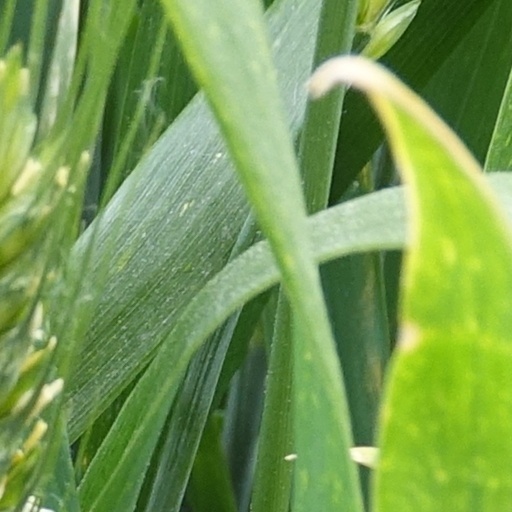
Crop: wheat